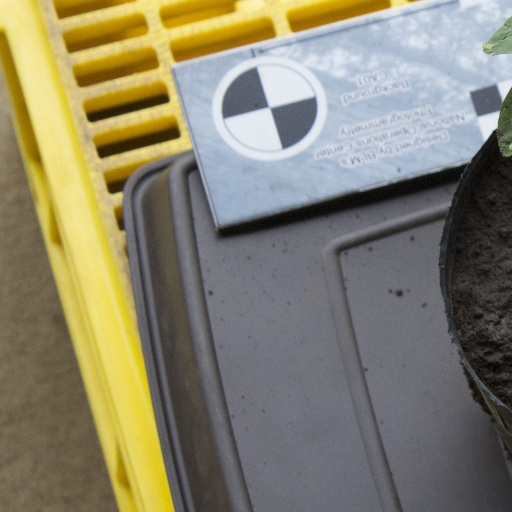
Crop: soybean